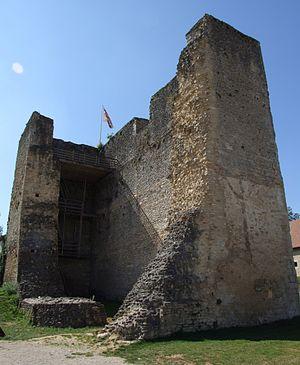
Donjon, Salives, Côte-d'Or, Bourgogne, FRANCE
Salives est une commune française située dans le département de la Côte-d'Or et la région Bourgogne-Franche-Comté. Elle possède le label Cité de Caractère de Bourgogne-Franche-Comté depuis le 13 avril 2019.